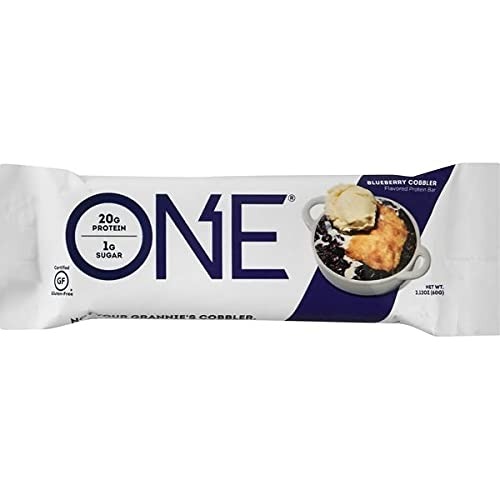
Item Name: One, Protein Bar Blueberry Cobbler, 60 Gram
Value: 2.12
Unit: Ounce

Price: 2.485